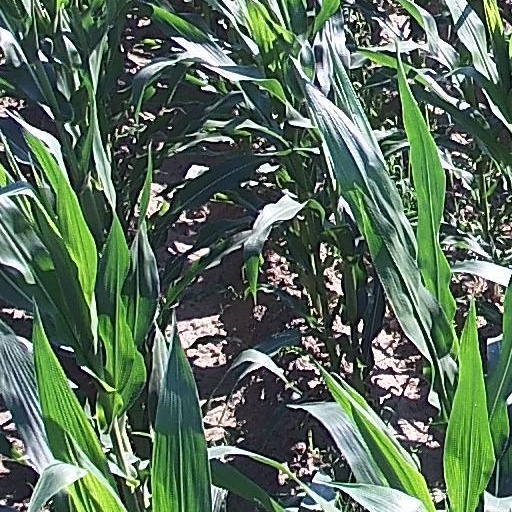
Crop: maize; corn